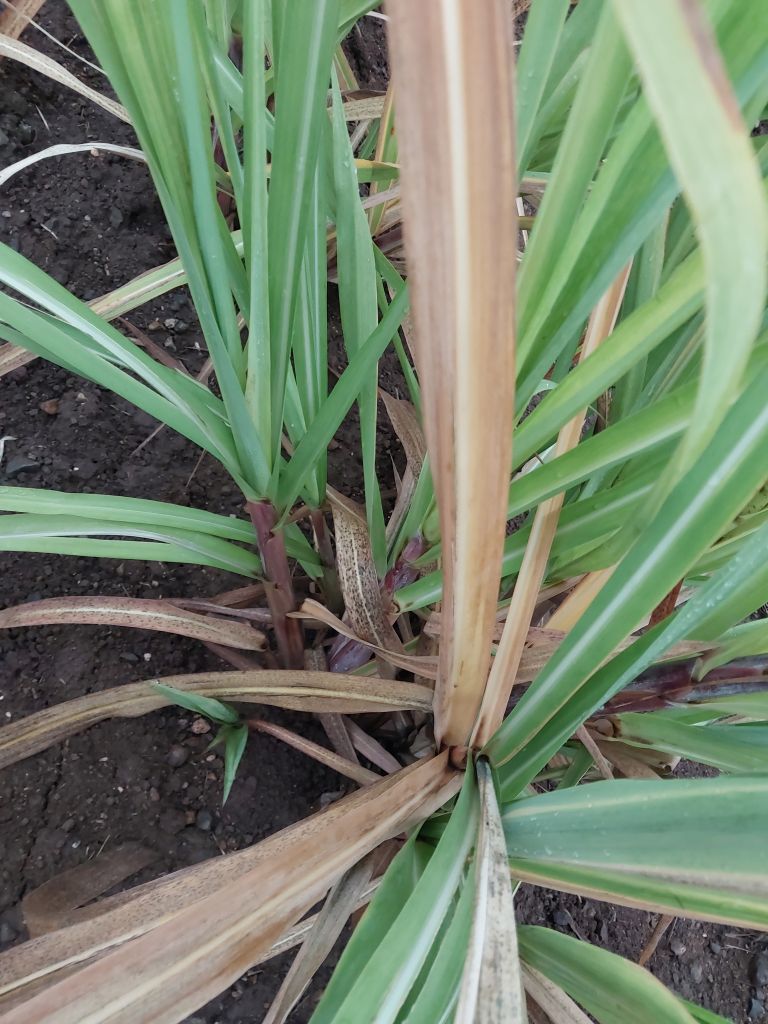
Label: BrownRust